Miilee

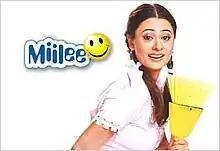

Miilee is an Indian Hindi television series broadcast on STAR Plus. The series is an Indian version of the popular Argentine telenovela "Muñeca brava (also known as Wild Angel)."